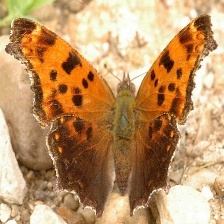
Species: EASTERN COMA
Butterfly family (ImageNet category): admiral